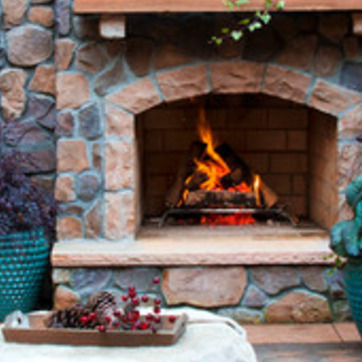
Material: other